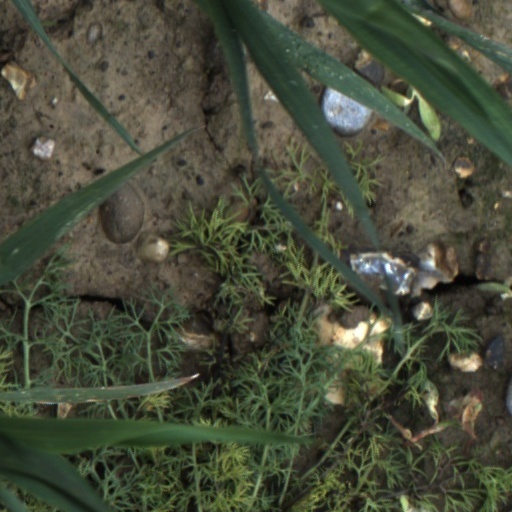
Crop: wheat